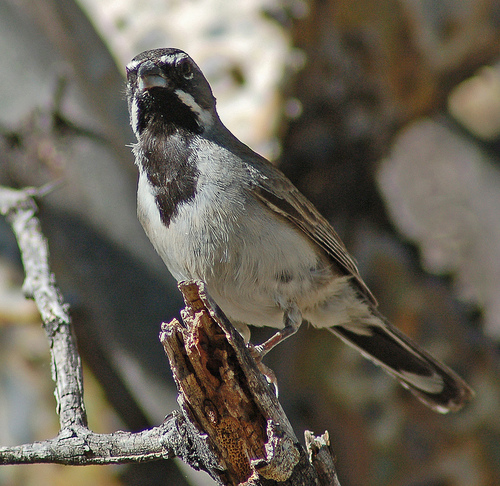
this bird has a white breast and belly with a black throat and beak.
this bird has a grey body, white malar stripe, brown chest and white eyebrows.
a larger, small sized bird that has a black patch on it's chest, a white-gray belly and a darker gray backside.
this bird has a gray belly and abdomen, a black throat, white cheek patches, and black & white colored undertail coverts.
this bird is black and white in color with a grey beak, and black eye rings.
this light gray bird has a black breast, black head and light gray eyebrow.
this bird has a large head and a grey and white body wings and tail and a white breast.
a small grey bird, with a black throat, and a sharp bill
this bird has a dirty white breast coloration with a white eyebrow seta medium sized, hawk-like bird with a white belly, gray breat and cheek patch, and black throat.
Species: Black Throated Sparrow